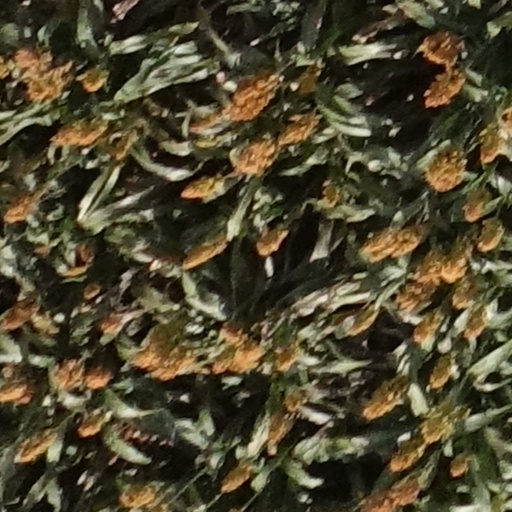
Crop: sorghum